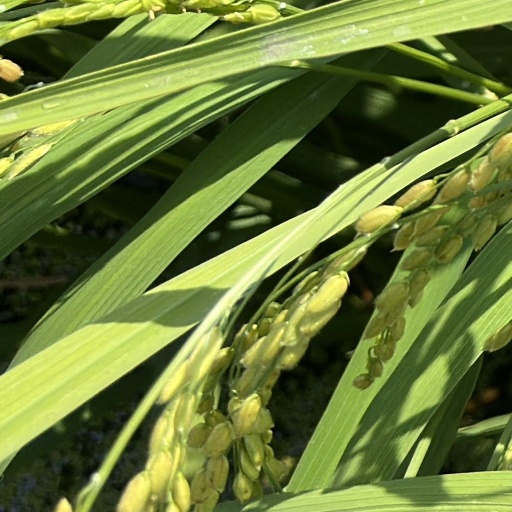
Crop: rice